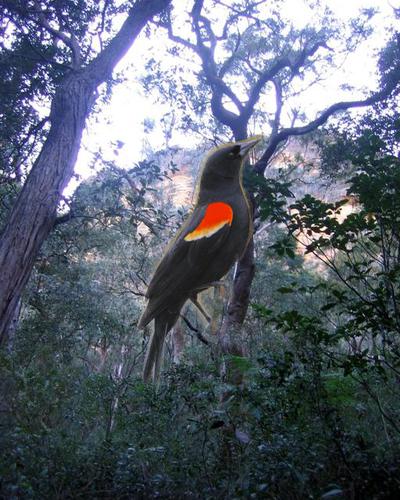
Bird species: Red_winged_Blackbird
Bird type: landbird
Background: land